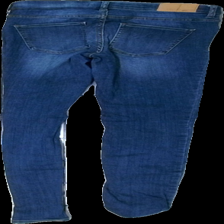
View: back
Type: Jeans
Category: Ladies
Brand: Gina Tricot
Colors: Blue
Material: 100% cotton
Cut: Regular, Tight
Size: M
Season: All
Trend: Denim
Price range: <50
Recommended usage: Reuse